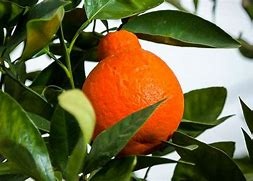
Label: mandarine